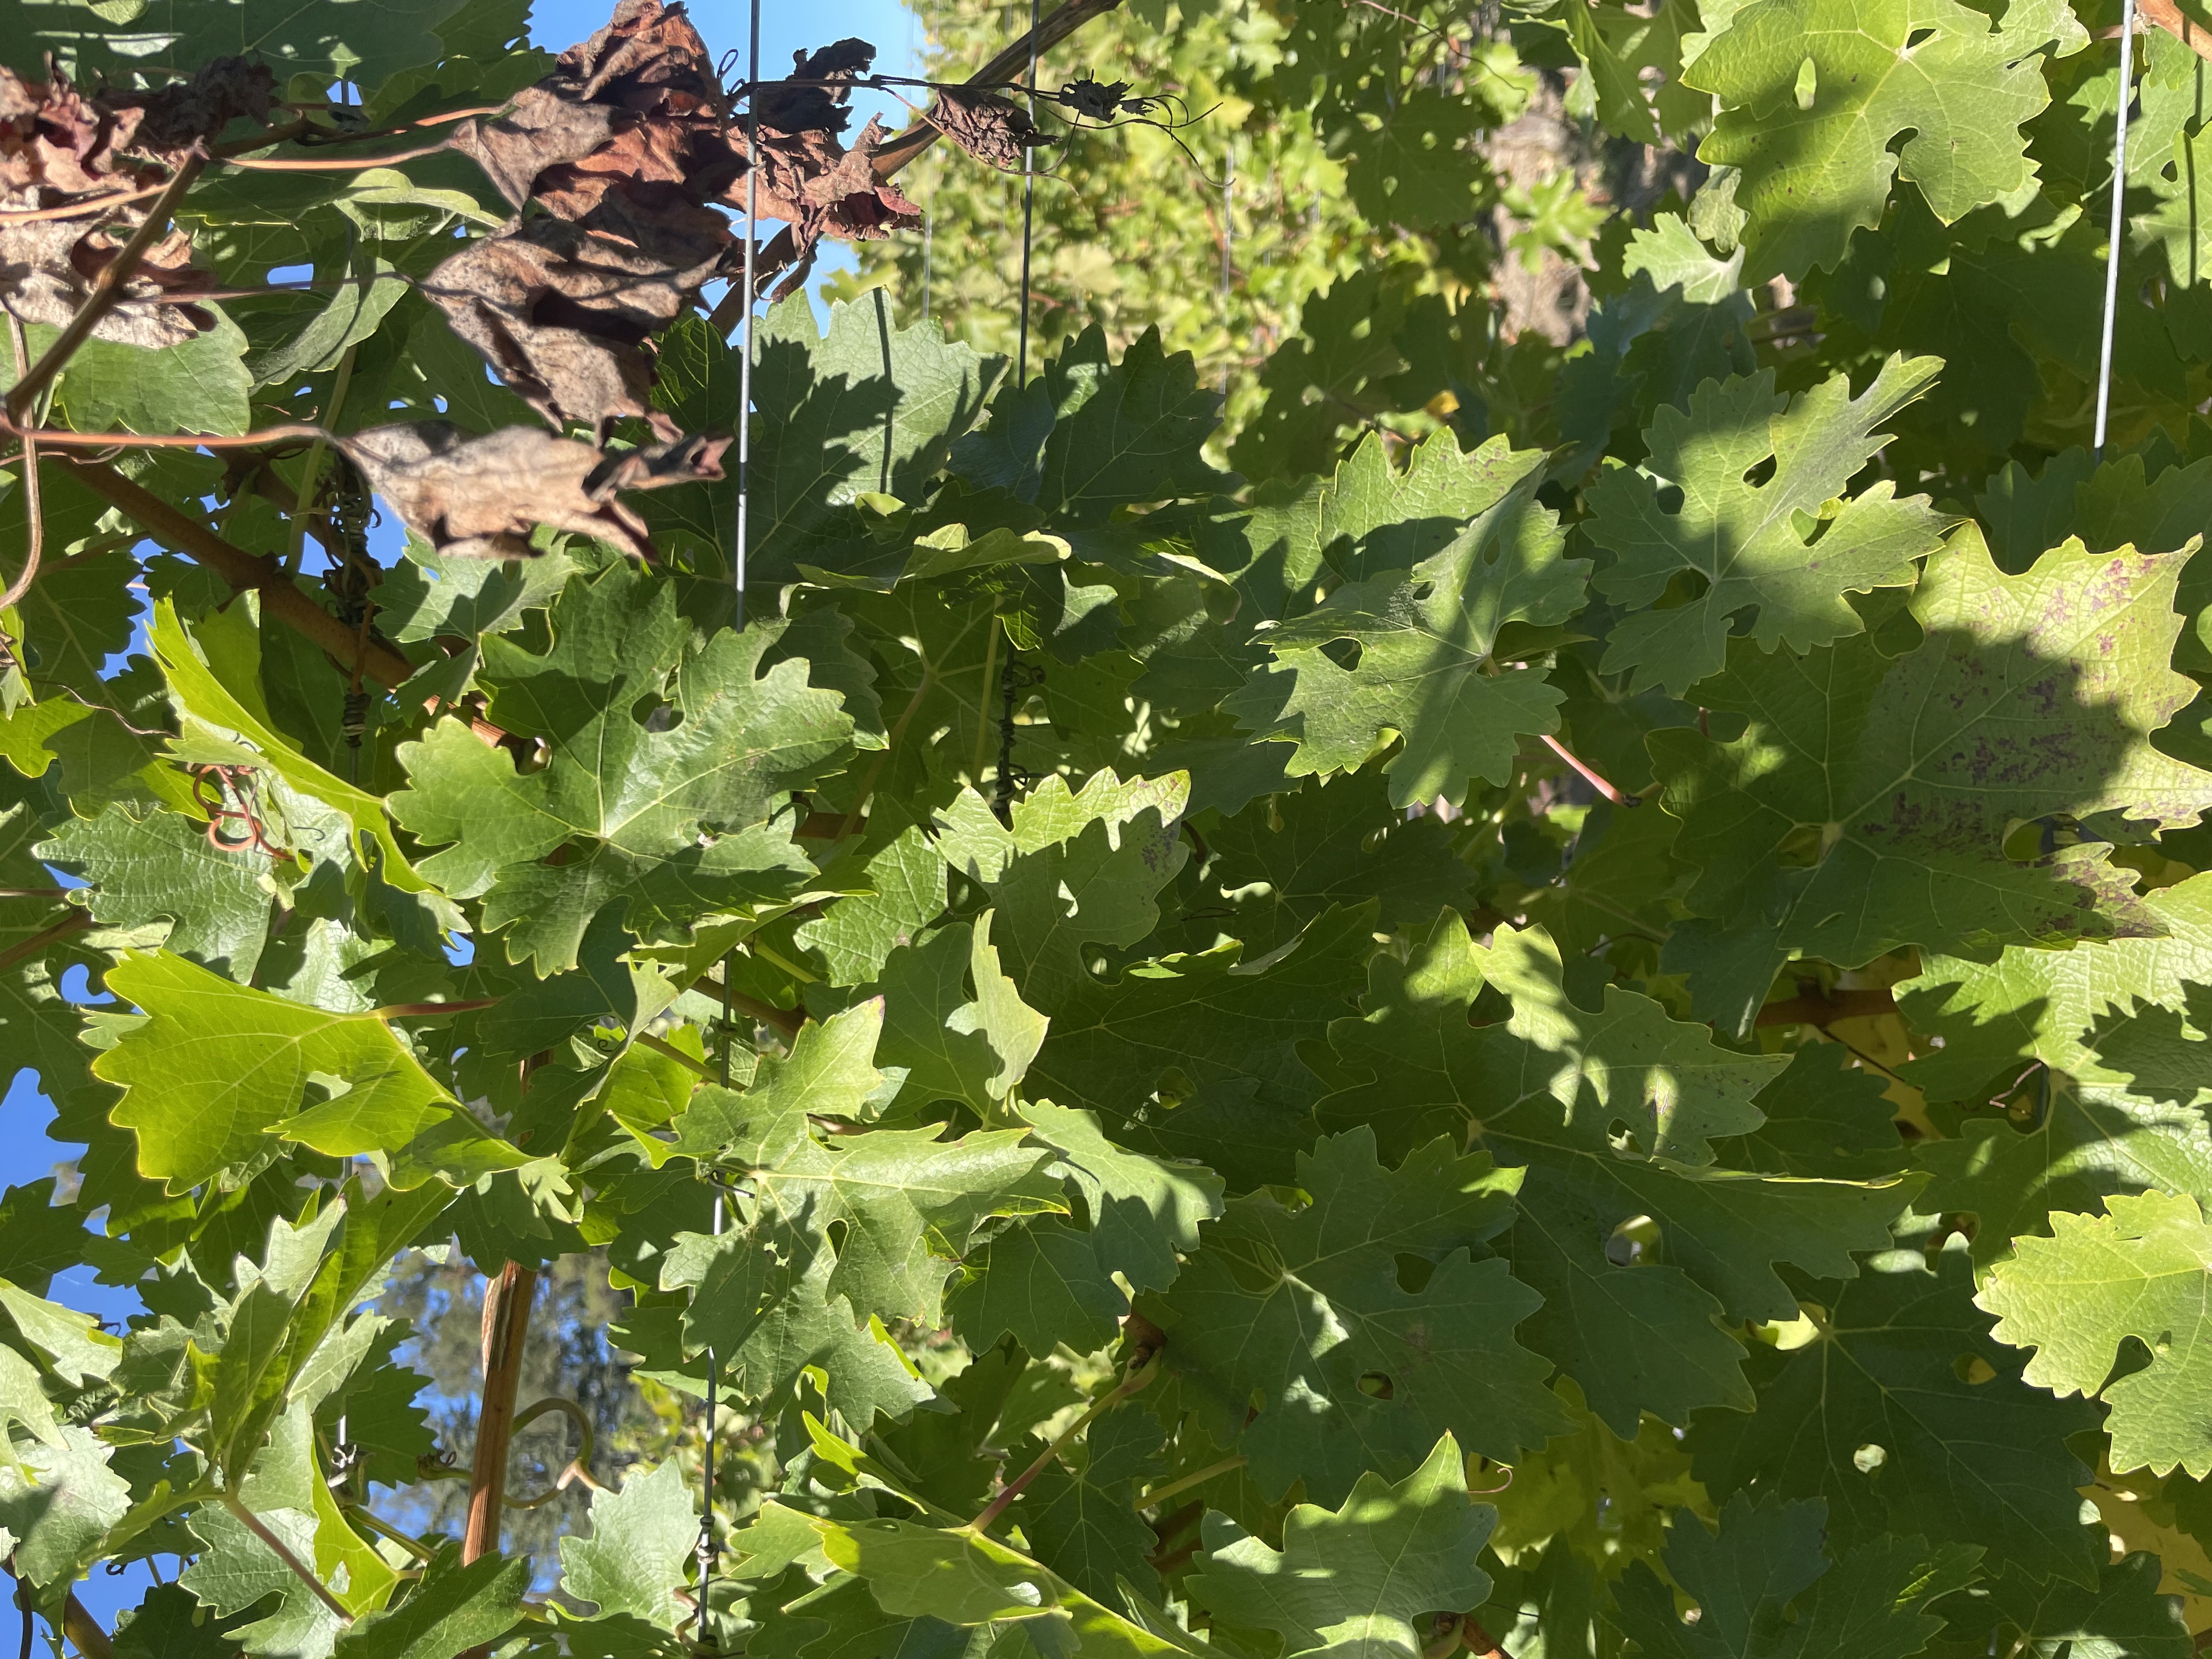
Label: No Virus